Corporation Island

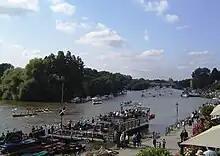
Corporation Island and the Flowerpots beyond, from Richmond Bridge

Corporation Island is a small island on the River Thames in London. The island is between Richmond Bridge and Richmond Railway Bridge, where it forms part of the celebrated view from the Richmond waterfront. Its name seems to derive from its owners, the Corporation of Richmond, now the London Borough of Richmond upon Thames. It is uninhabited and heavily wooded, and was formerly known as Richmond Ait.